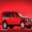
Label: automobile